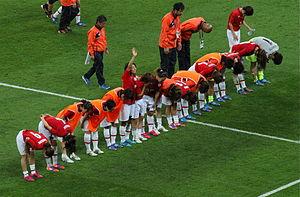
Saki Kumagai, née le 17 octobre 1990 à Sapporo, est une footballeuse internationale japonaise évoluant aux postes de défenseur central et de milieu défensif avec l'Olympique lyonnais. Formée au lycée Tokiwagi Gakuen de Sendai, elle signe son premier contrat professionnel en 2009 avec les Urawa Red Diamonds avant de s'expatrier en Europe en s'engageant avec le FFC Francfort en 2011, puis avec l'Olympique lyonnais en 2013.
L'équipe du Japon féminine de football, ou Nadeshiko Japan, est l'équipe nationale qui représente le Japon dans les compétitions majeures de football féminin : la Coupe du monde de football féminin, les Jeux olympiques d'été, la Coupe féminine d'Asie et l'Algarve Cup. La sélection féminine japonaise est sous l'égide de Nihon soccer kyôkai.